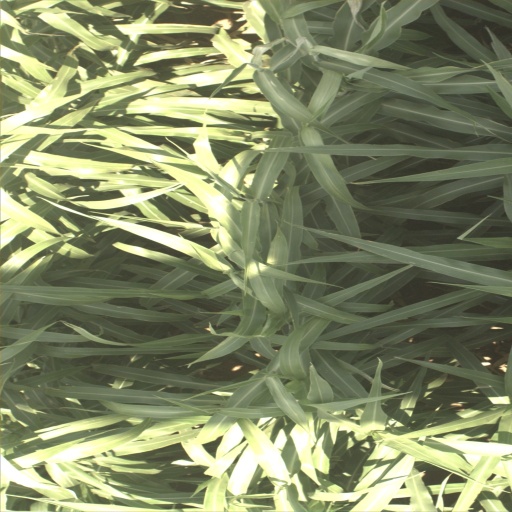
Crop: sorghum